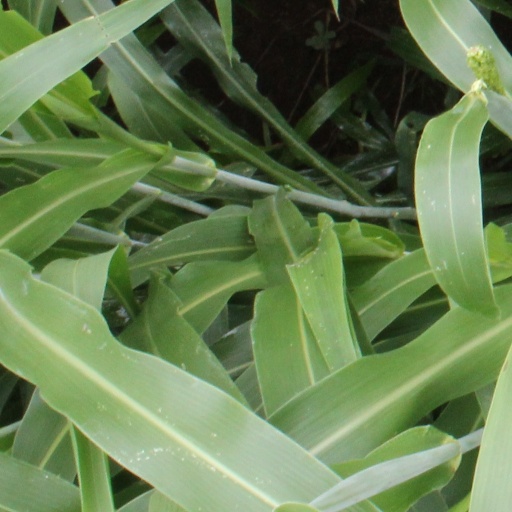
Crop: sorghum